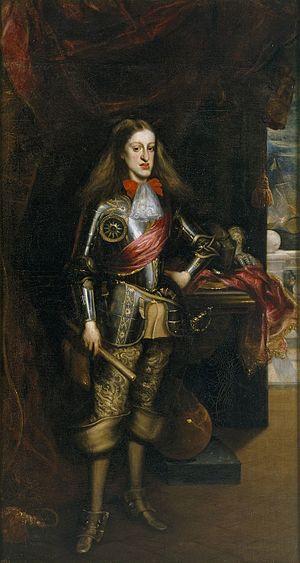
Carlos II con armadura est une peinture à l'huile de 1681 du roi d'Espagne Charles II réalisée par le peintre espagnol Juan Carreño de Miranda. Le grand nombre d'artistes sous contrôle de Charles II a fait qu'il a pu être en possession d'une des plus grandes collections d'Europe. Ce tableau se trouvait originellement dans une salle du palais de l'Escurial. Aujourd'hui, il appartient au musée du Prado de Madrid avec le numéro de recensement P07101.